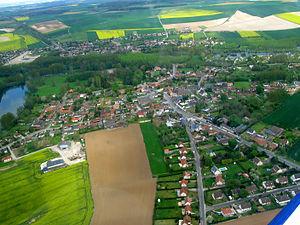
Querrieu est une commune française située dans le département de la Somme, en région Hauts-de-France.